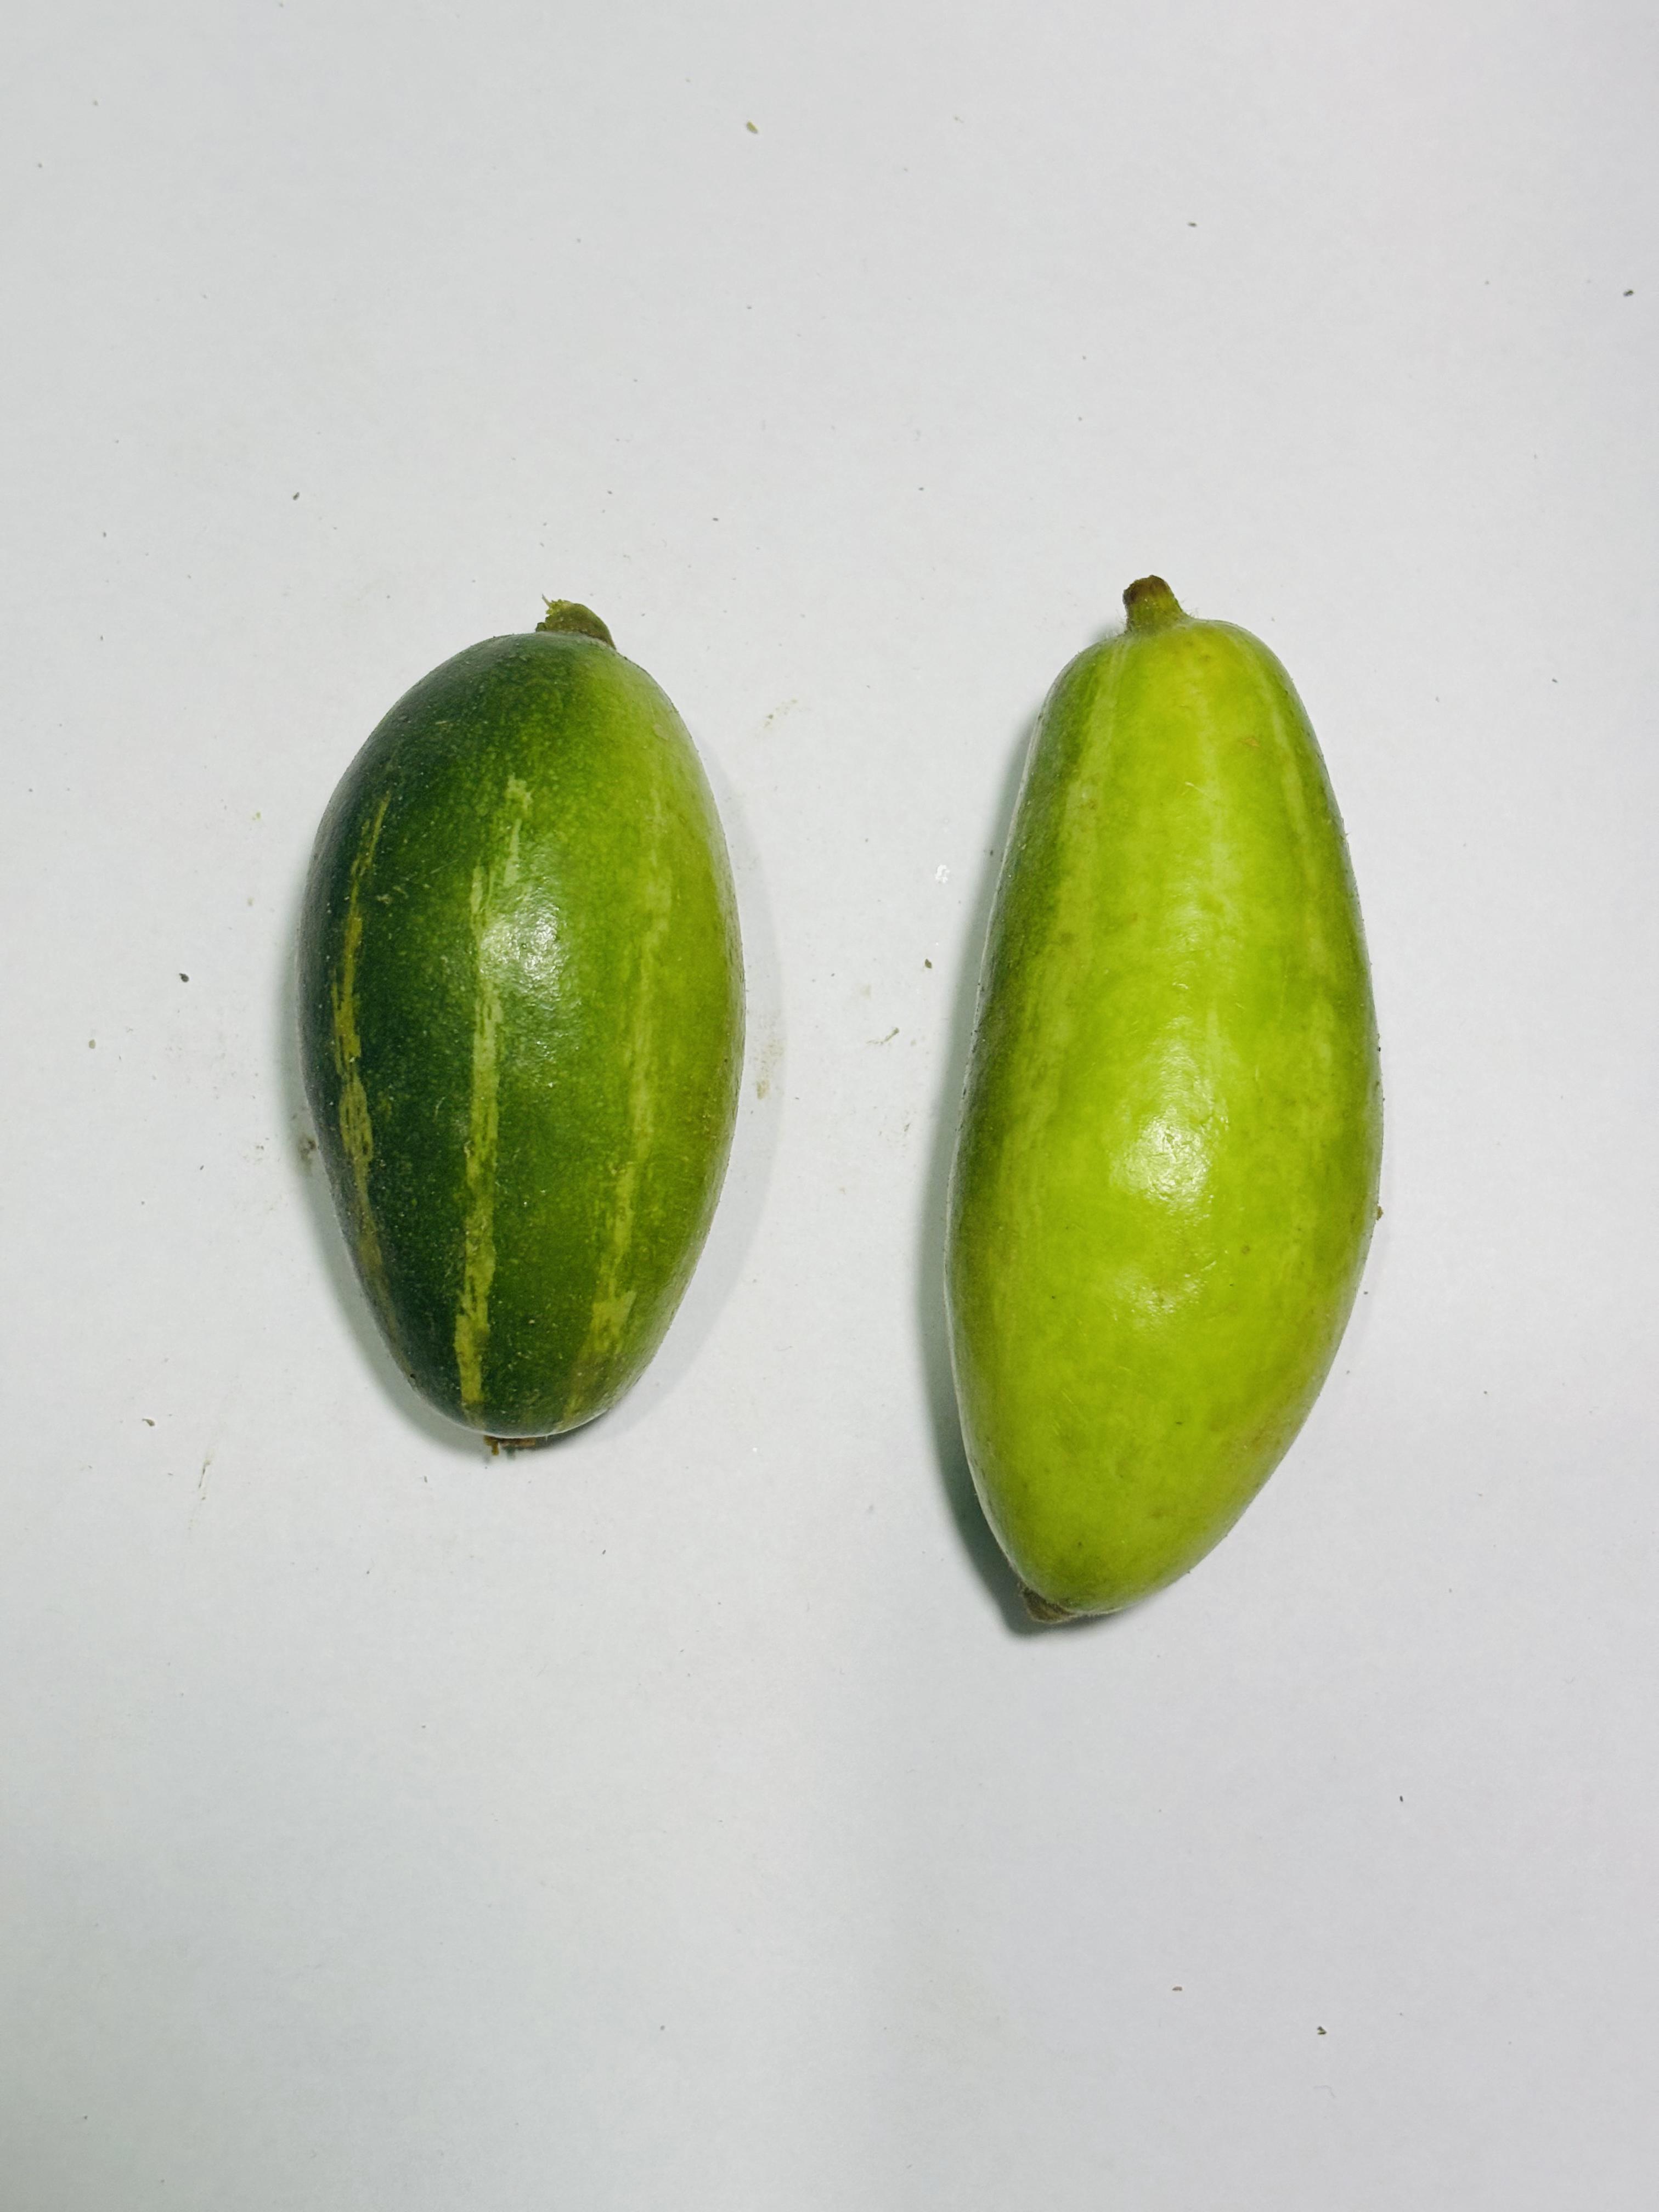
Label: Pointed gourd